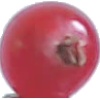
Label: Redcurrant 1